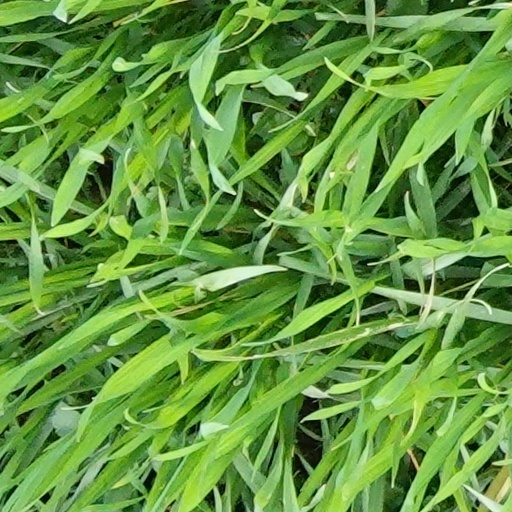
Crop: wheat